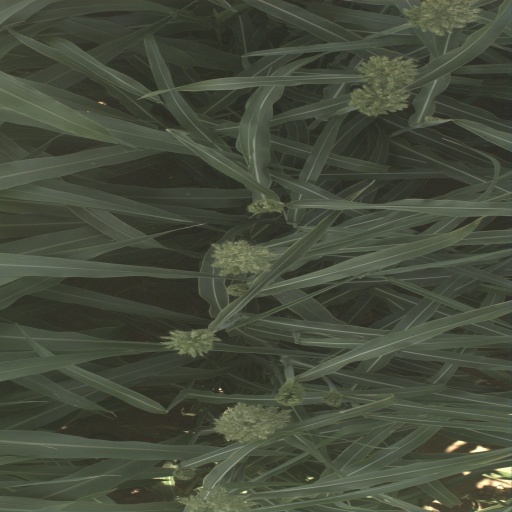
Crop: sorghum